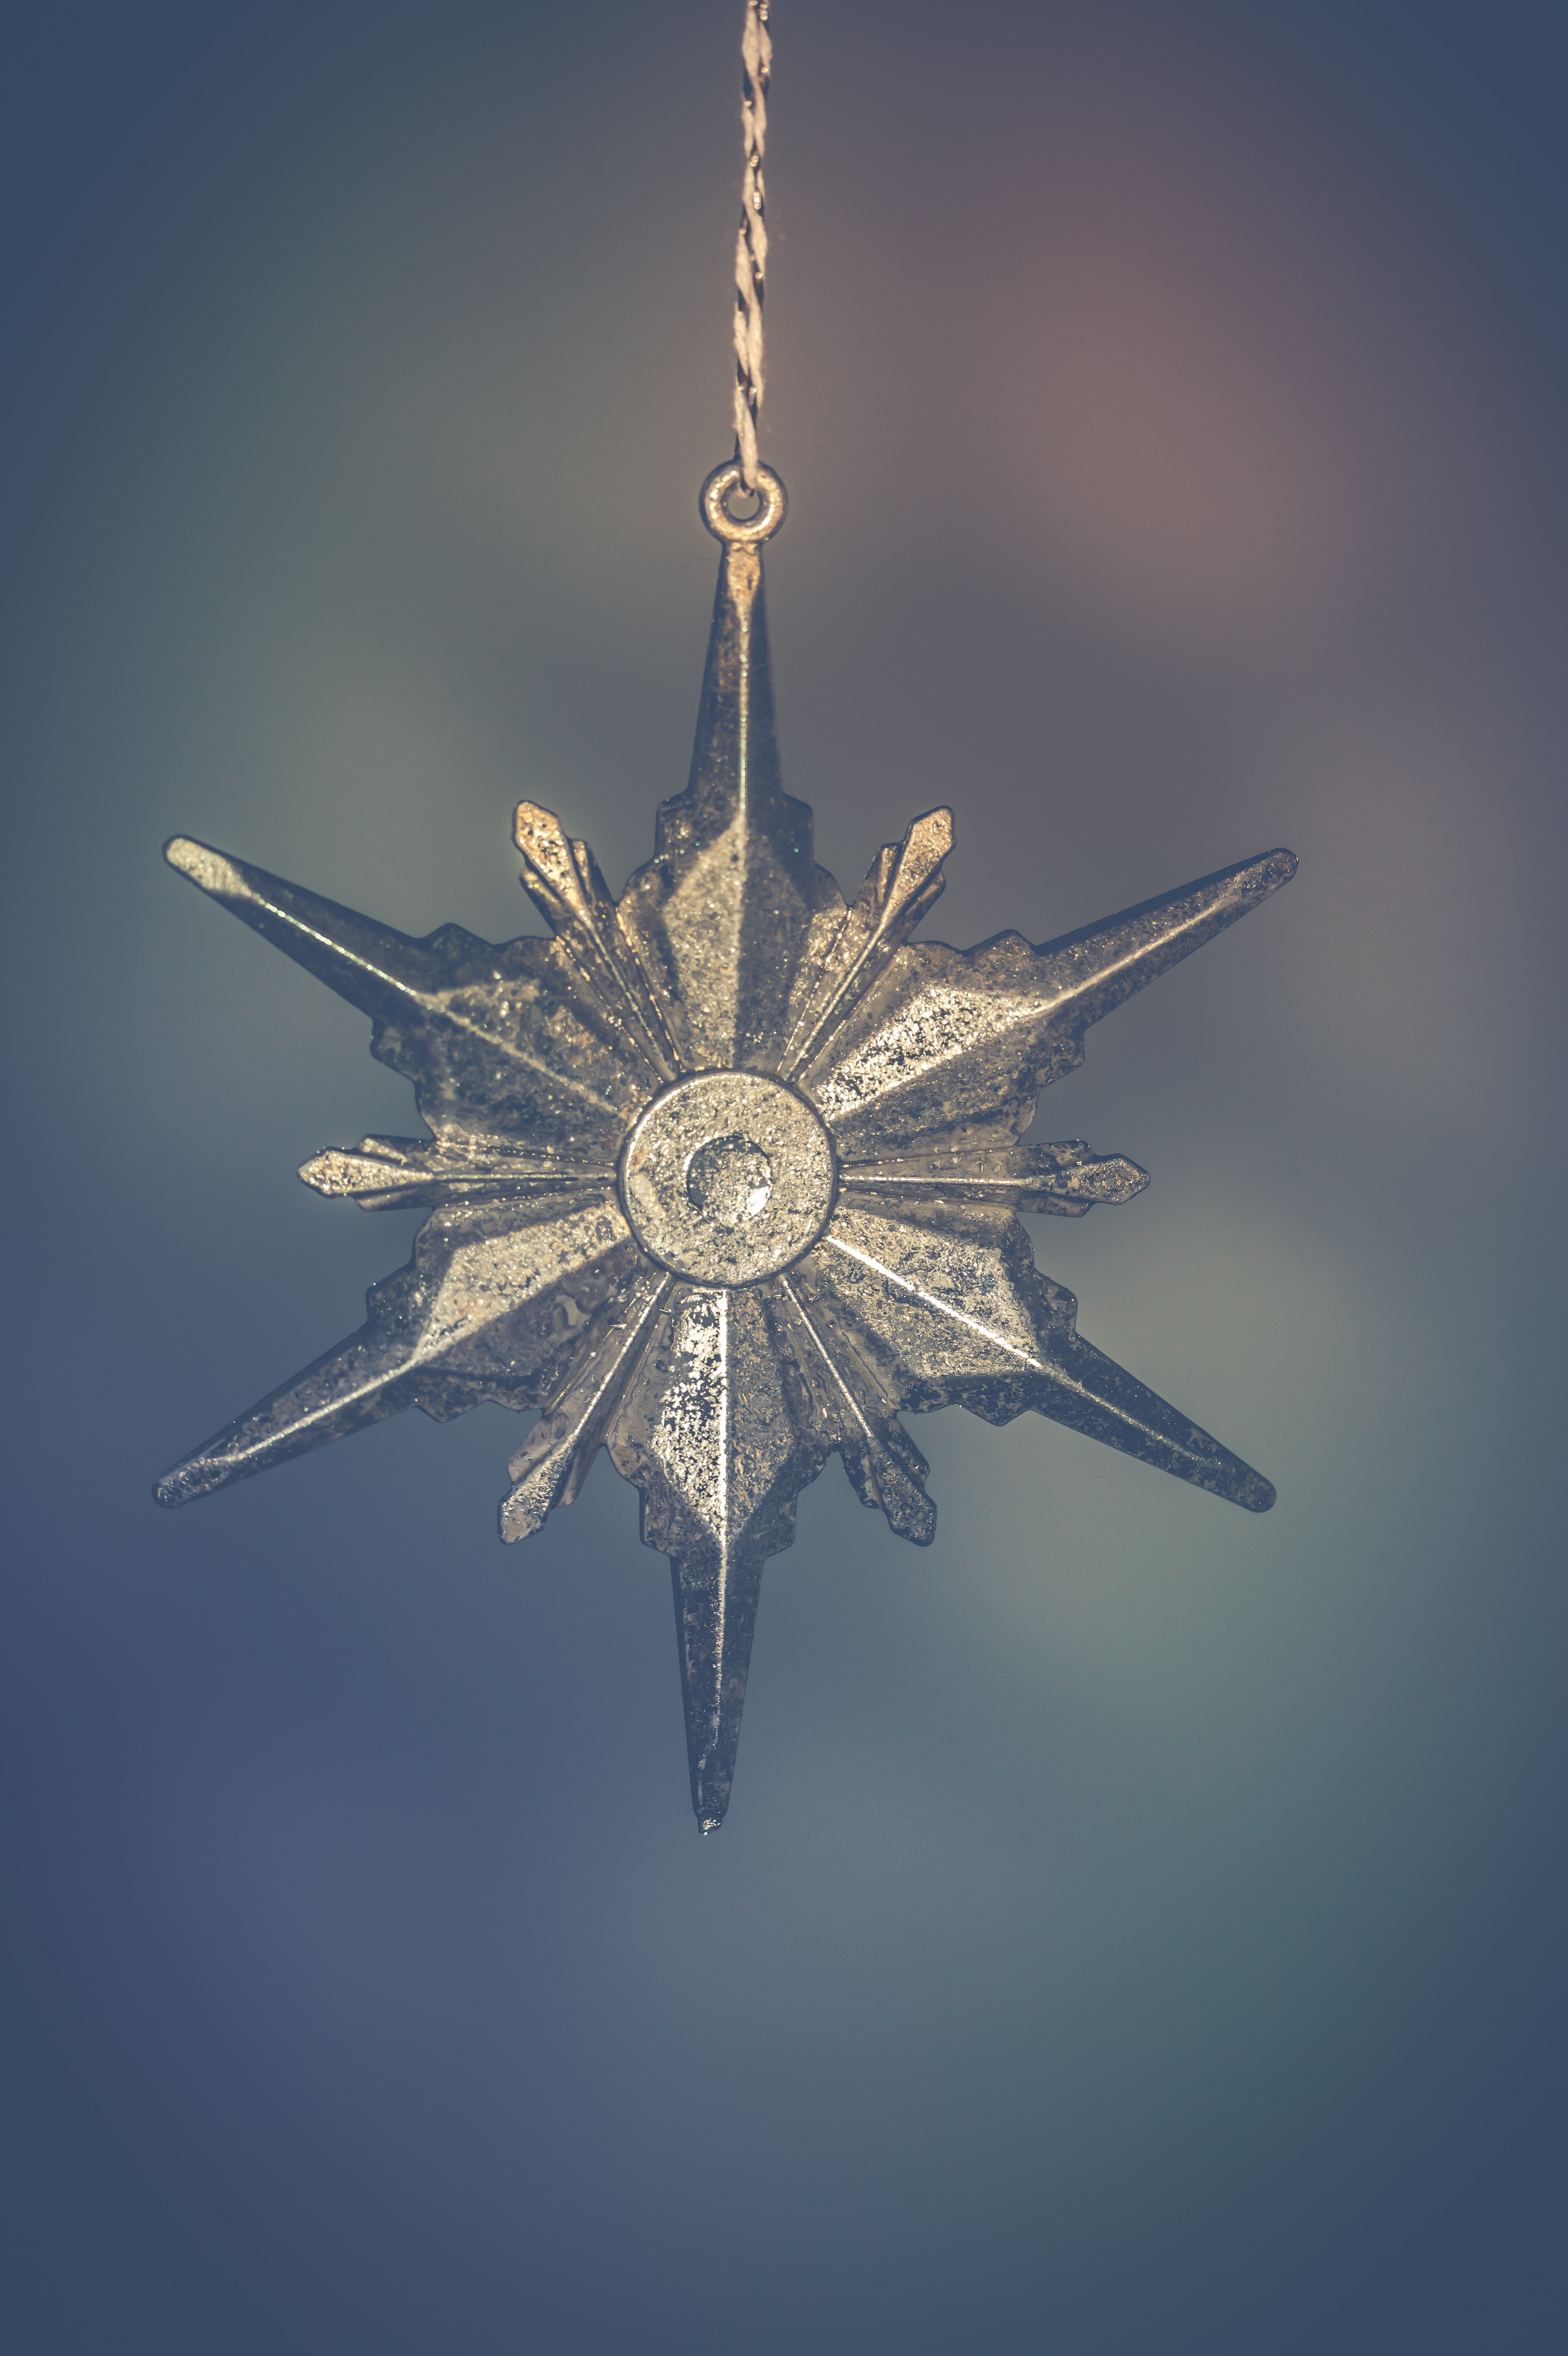
sky, ornament, christmas ornament, snowflake, symmetry, winter, star, metal